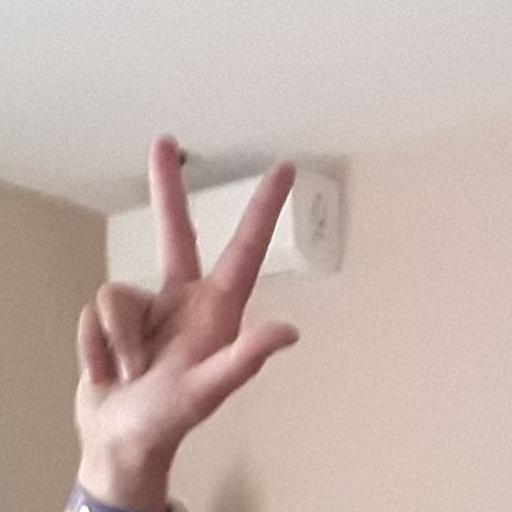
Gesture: three2